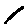
Label: 1